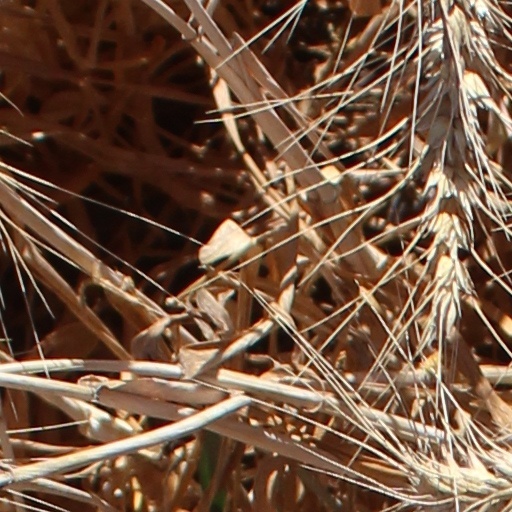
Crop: wheat